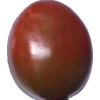
Label: tomato_cherry_maroon